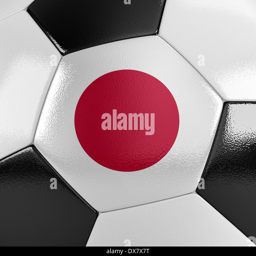
soccer ball with the flag on it